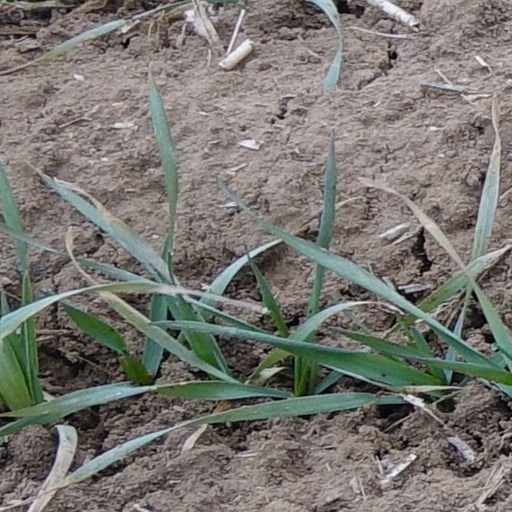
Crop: wheat